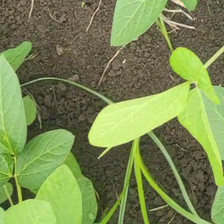
Weed species: Lavhala_(Cyperus_Rotundus)